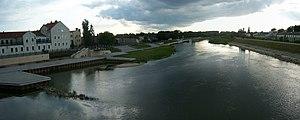
Konin est une ville de la voïvodie de Grande-Pologne, dans le centre-ouest de la Pologne. Elle est le chef-lieu du powiat de Konin, même si elle ne fait pas partie de son territoire.